Gun Metal Grey

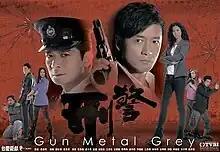
Official poster

Gun Metal Grey is a 2010 Hong Kong police procedural television drama produced by Television Broadcasts Limited (TVB). It originally aired on Jade from 1 November to 10 December 2010, consisting of 30 episodes. "Gun Metal Grey" is a dramatisation and fictional telling of Hong Kong's top ten criminal cases, which tells about the complexities of human nature and the strangeness of truth.